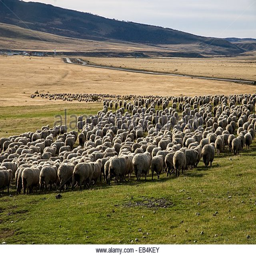
a large herd of sheep in a vast pasture